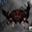
Label: cra